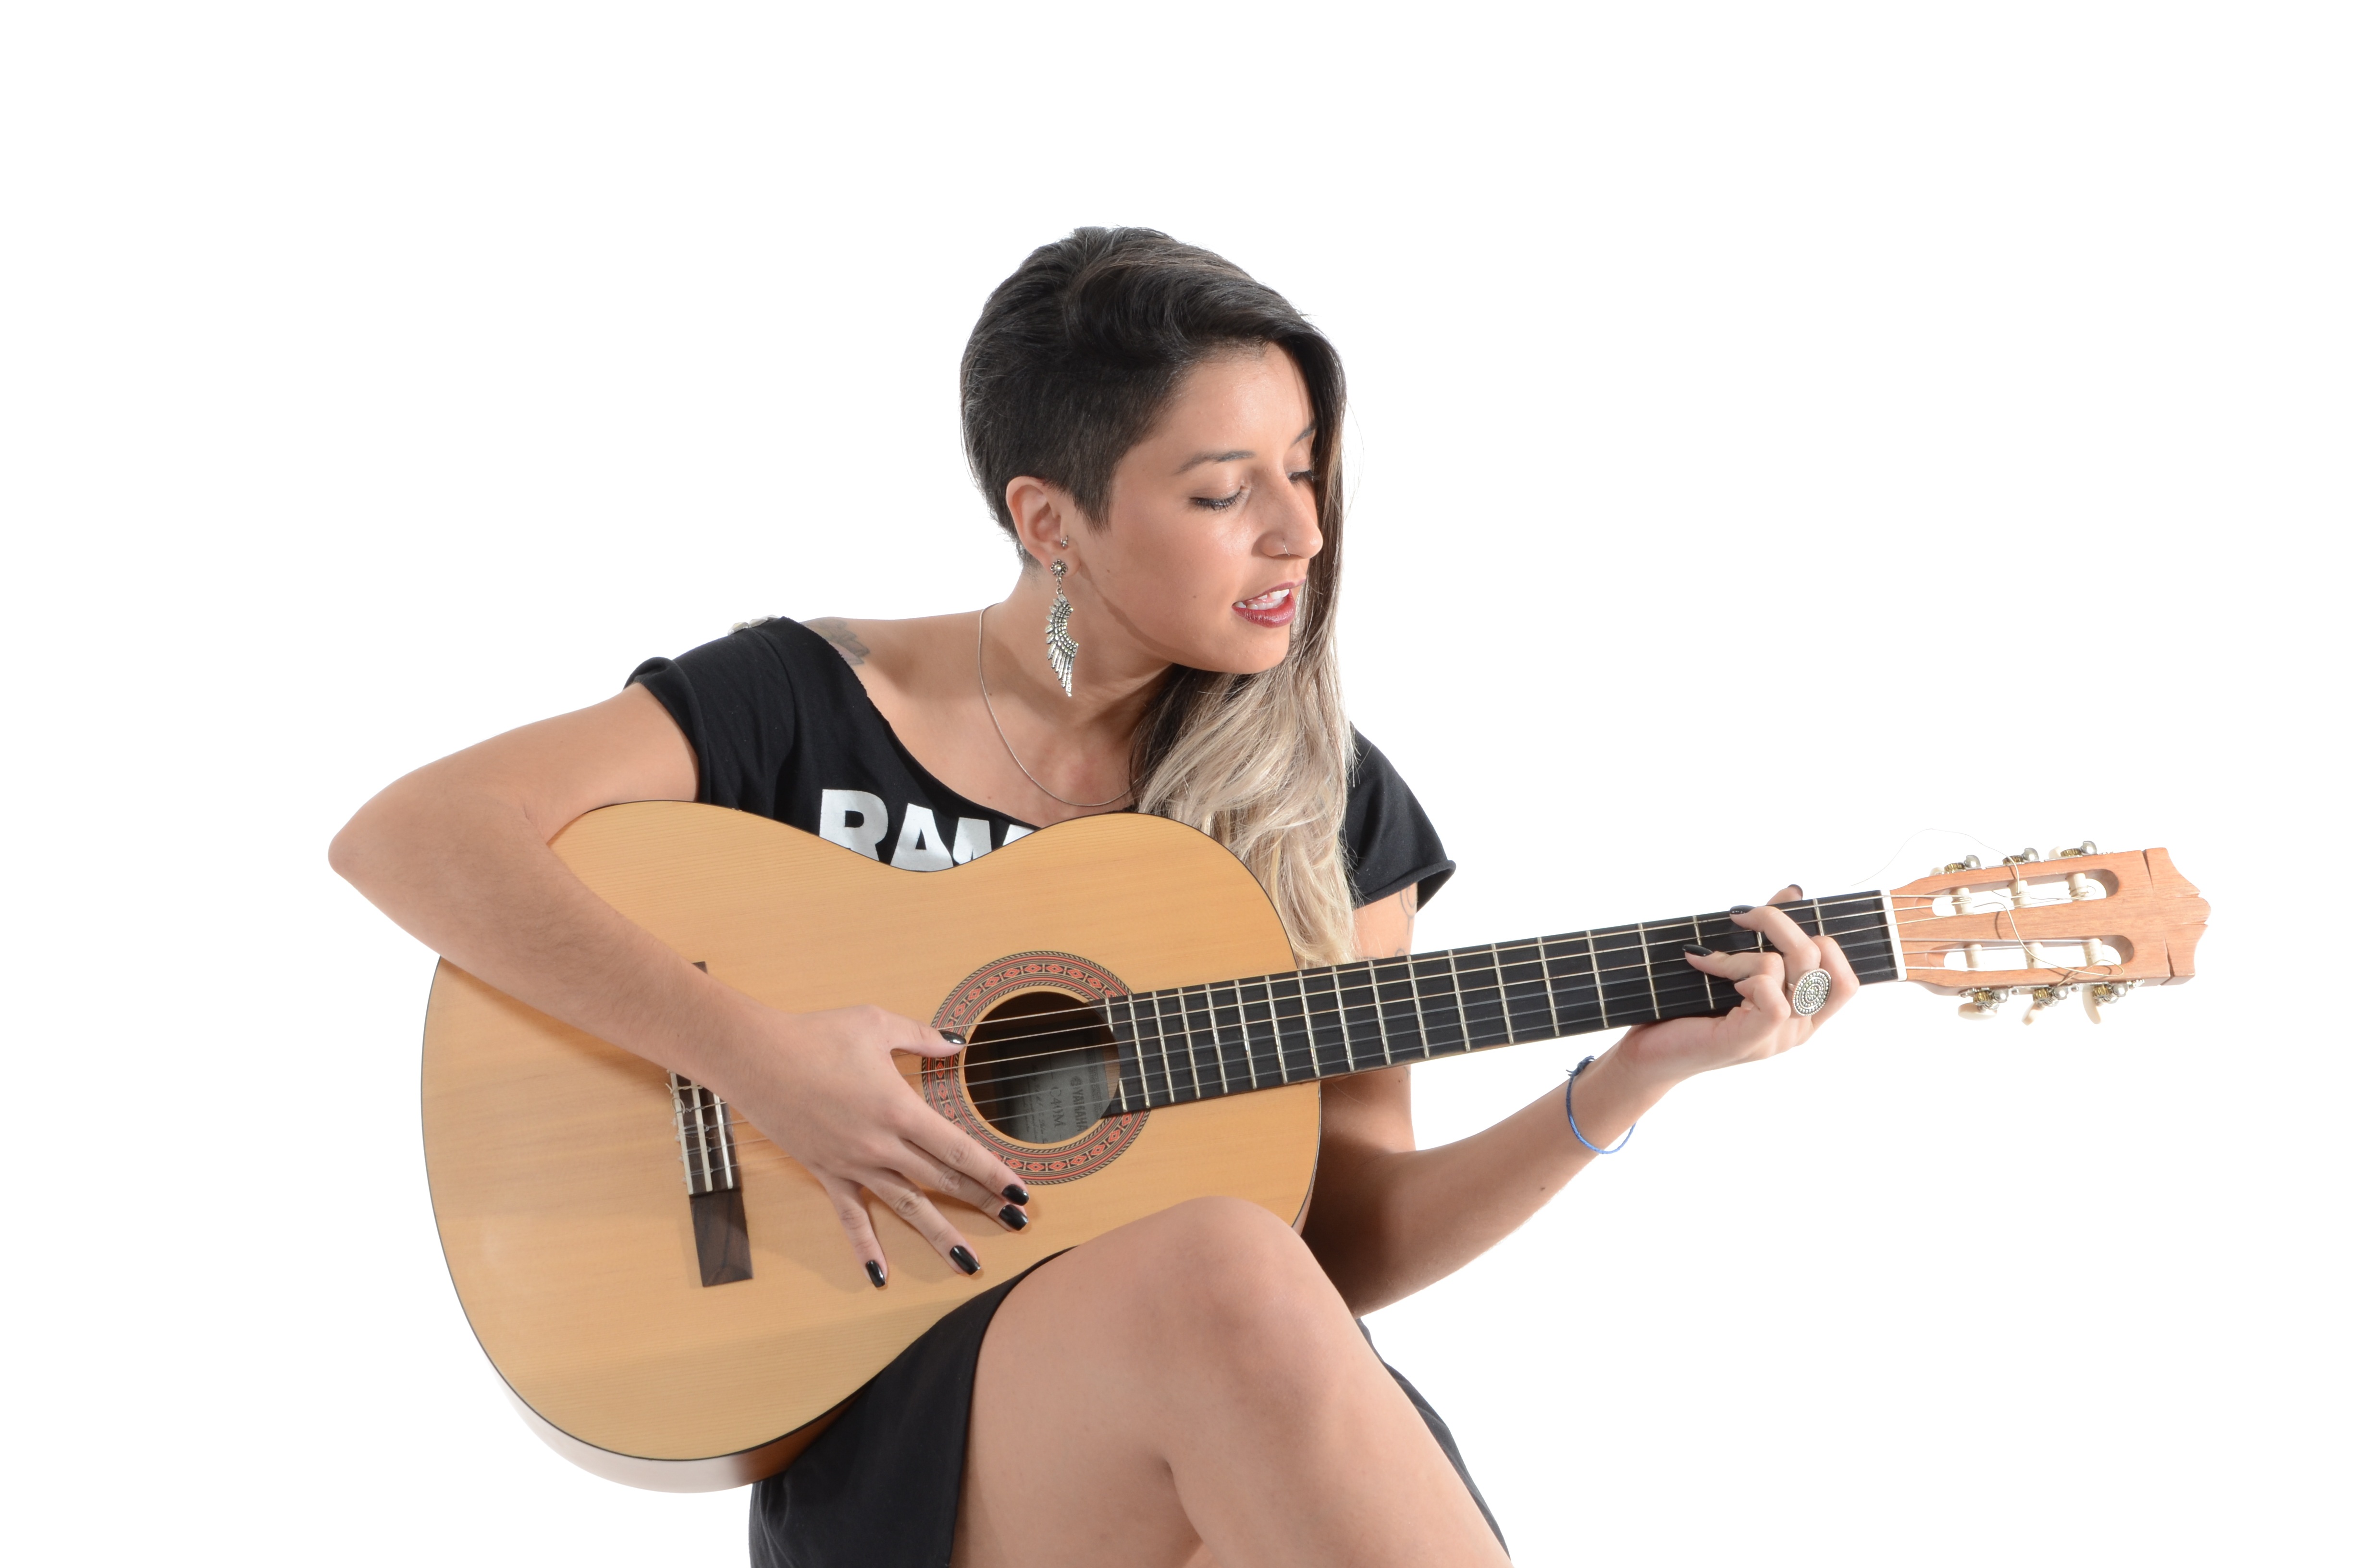
rock, music, woman, guitar, acoustic guitar, fashion, playing, musician, electric guitar, musical instrument, sing, girls, pop, performance, bassist, beautiful, guitarist, bass guitar, string instrument, plucked string instruments, slide guitar, acoustic electric guitar